Spring Fever (2009 film)

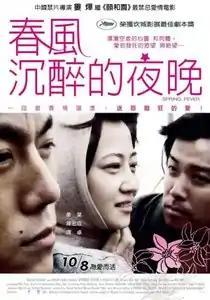
Taiwan poster (the film however was never allowed to publicly screen in Taiwan)

Spring Fever is a 2009 film directed by Lou Ye. A Hong Kong-French co-production, the film's creation is in defiance of a five-year ban on filmmaking imposed by China's State Administration of Radio, Film, and Television (SARFT) for his previous film, "Summer Palace". Filmed in Nanjing, the film was described to be about a young threesome overcome with erotic longings.